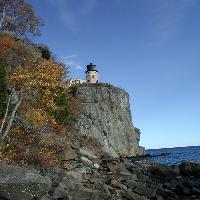
Weather: sun or clear